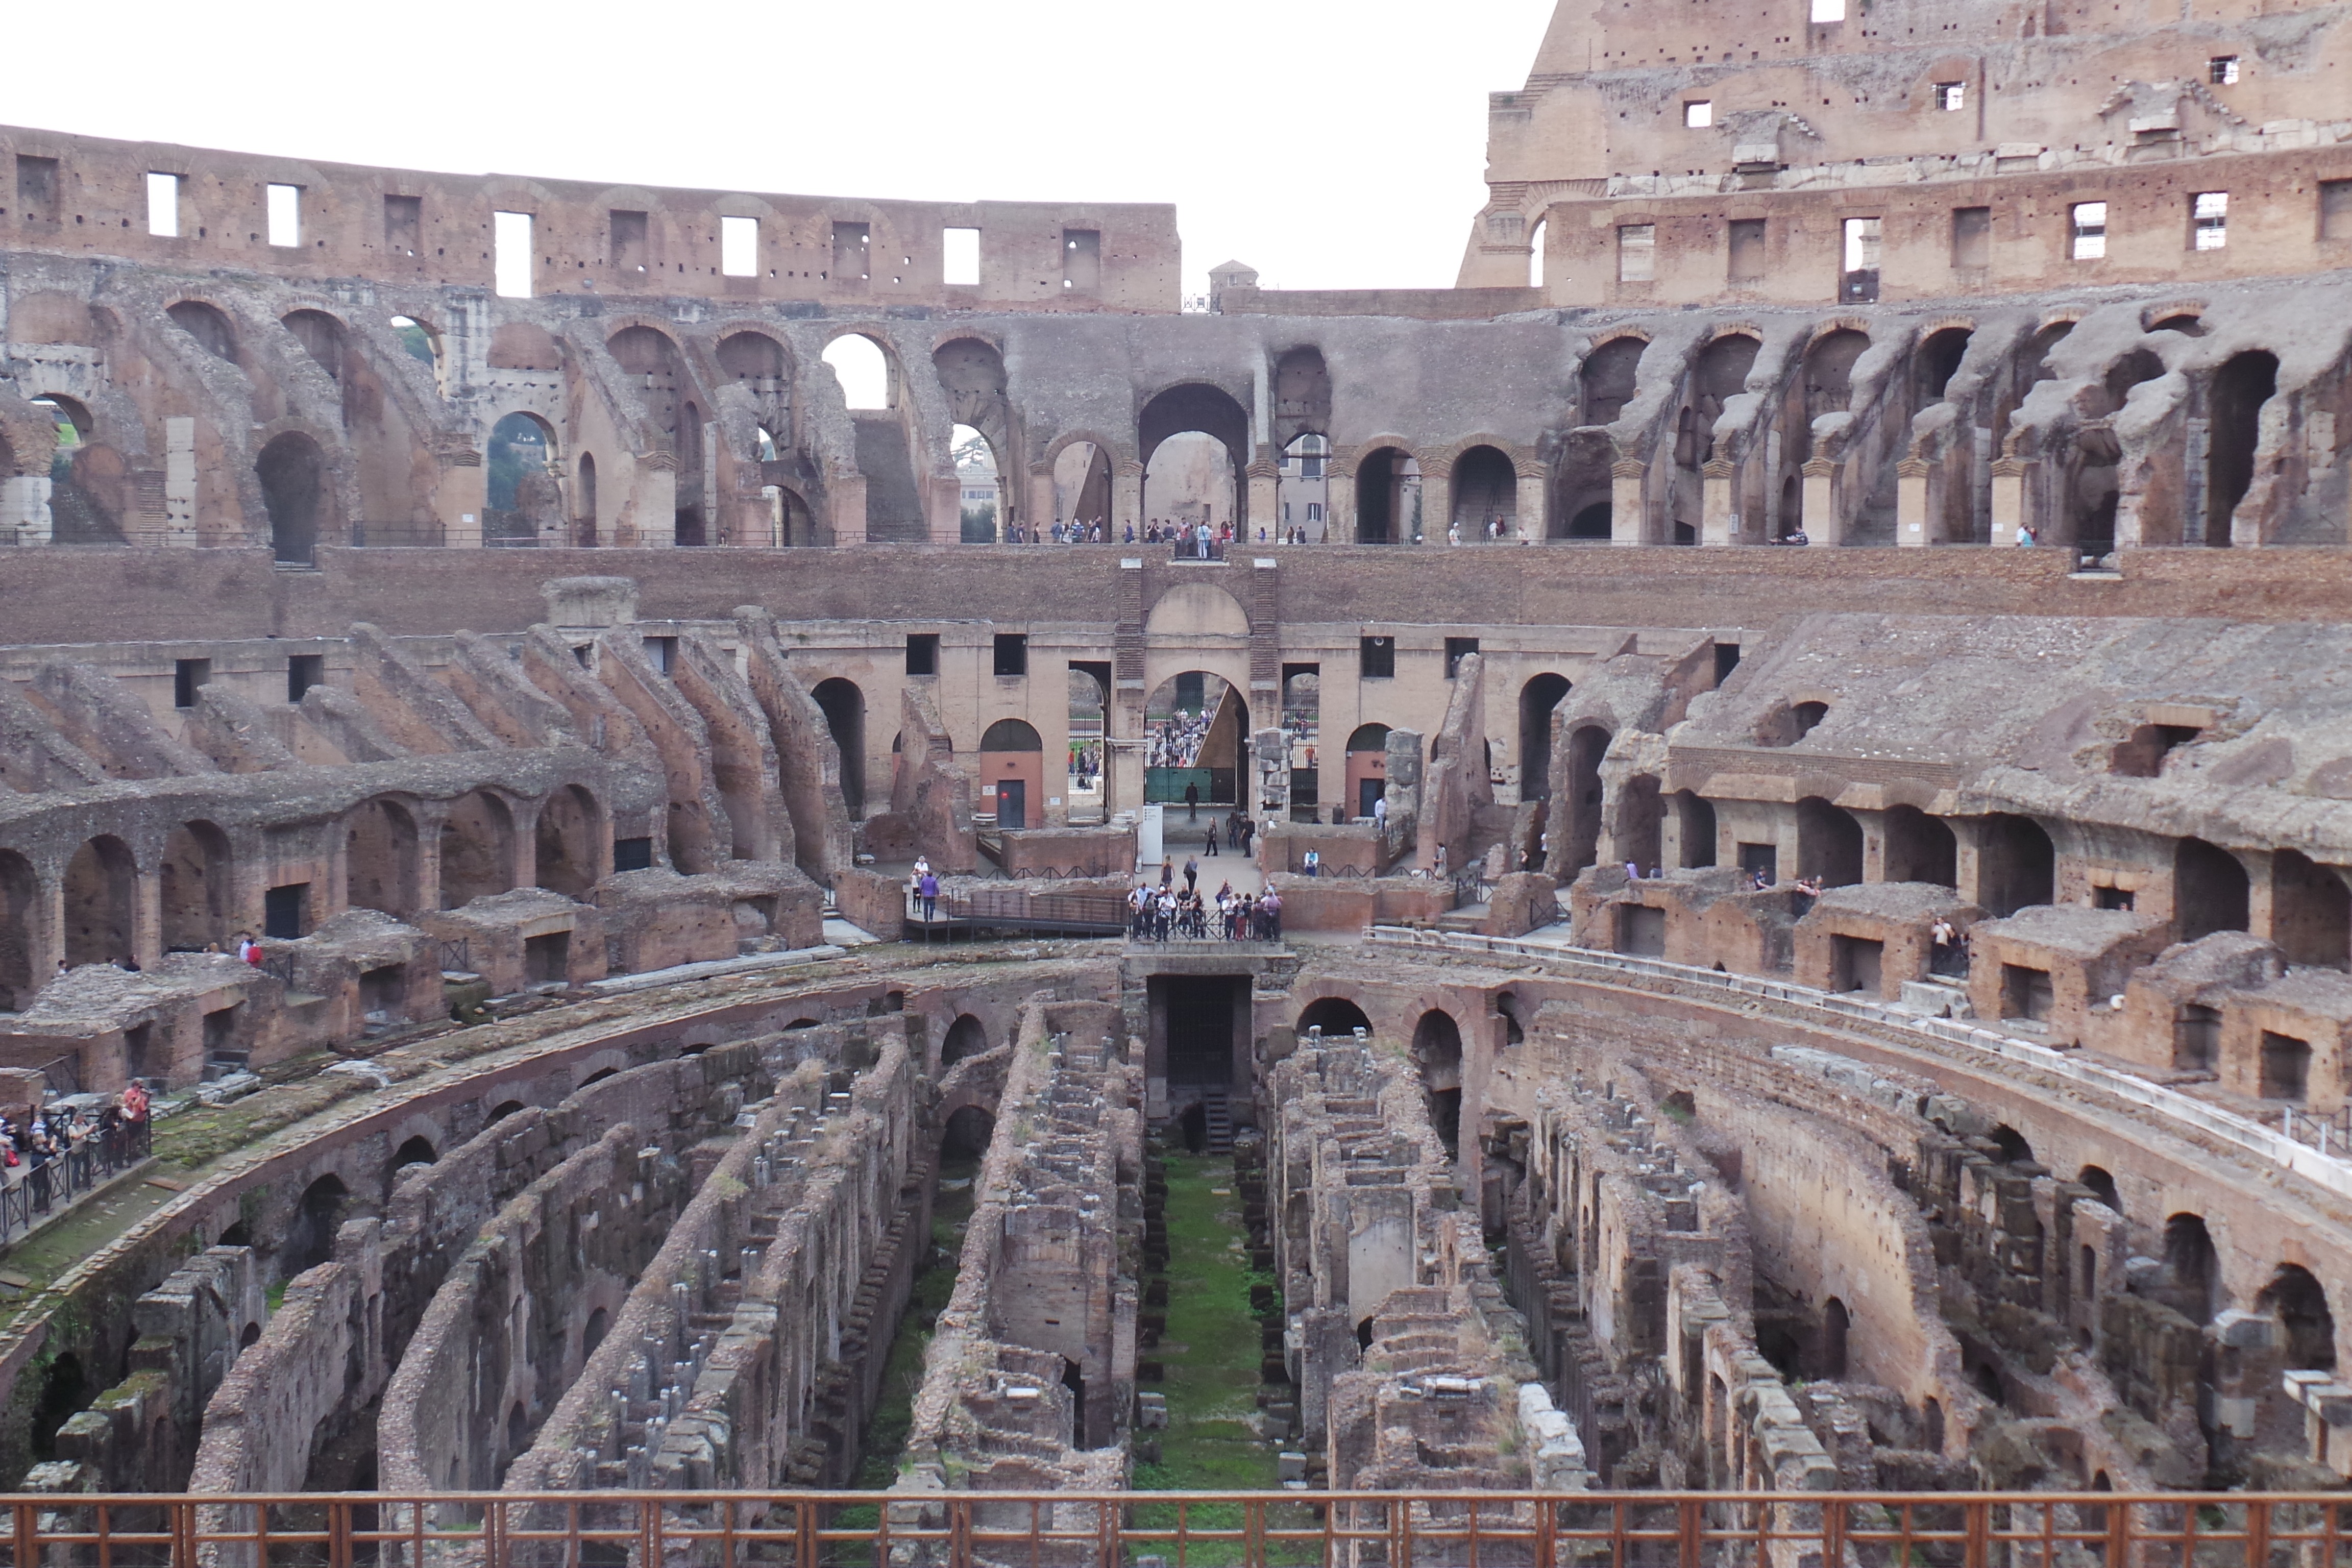
architecture, structure, building, old, monument, arch, plaza, ancient, landmark, historic, tourism, stadium, colosseum, medieval architecture, arena, rome, amphitheatre, ruins, roman, culture, history, famous, historical, amphitheater, gladiator, ancient rome, tours, archaeological site, coliseum, unesco world heritage site, classical architecture, historic site, ancient history, ancient roman architecture, byzantine architecture